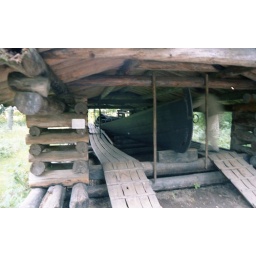
Traditional Finnish boat and house in a heritage park out side Helsinki